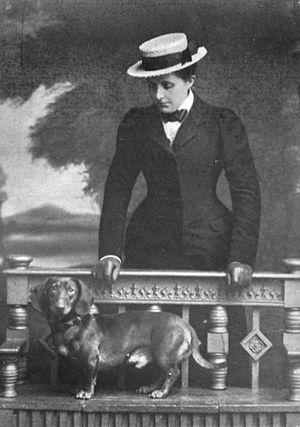
Louise Martin est une joueuse de tennis britannique de la fin du XIXᵉ siècle.